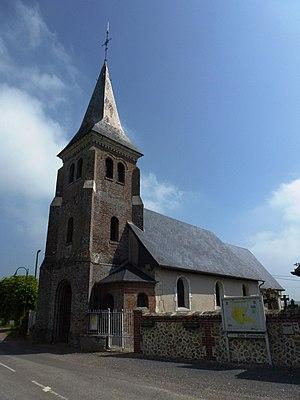
Malouy est une commune française située dans le département de l'Eure, en région Normandie.